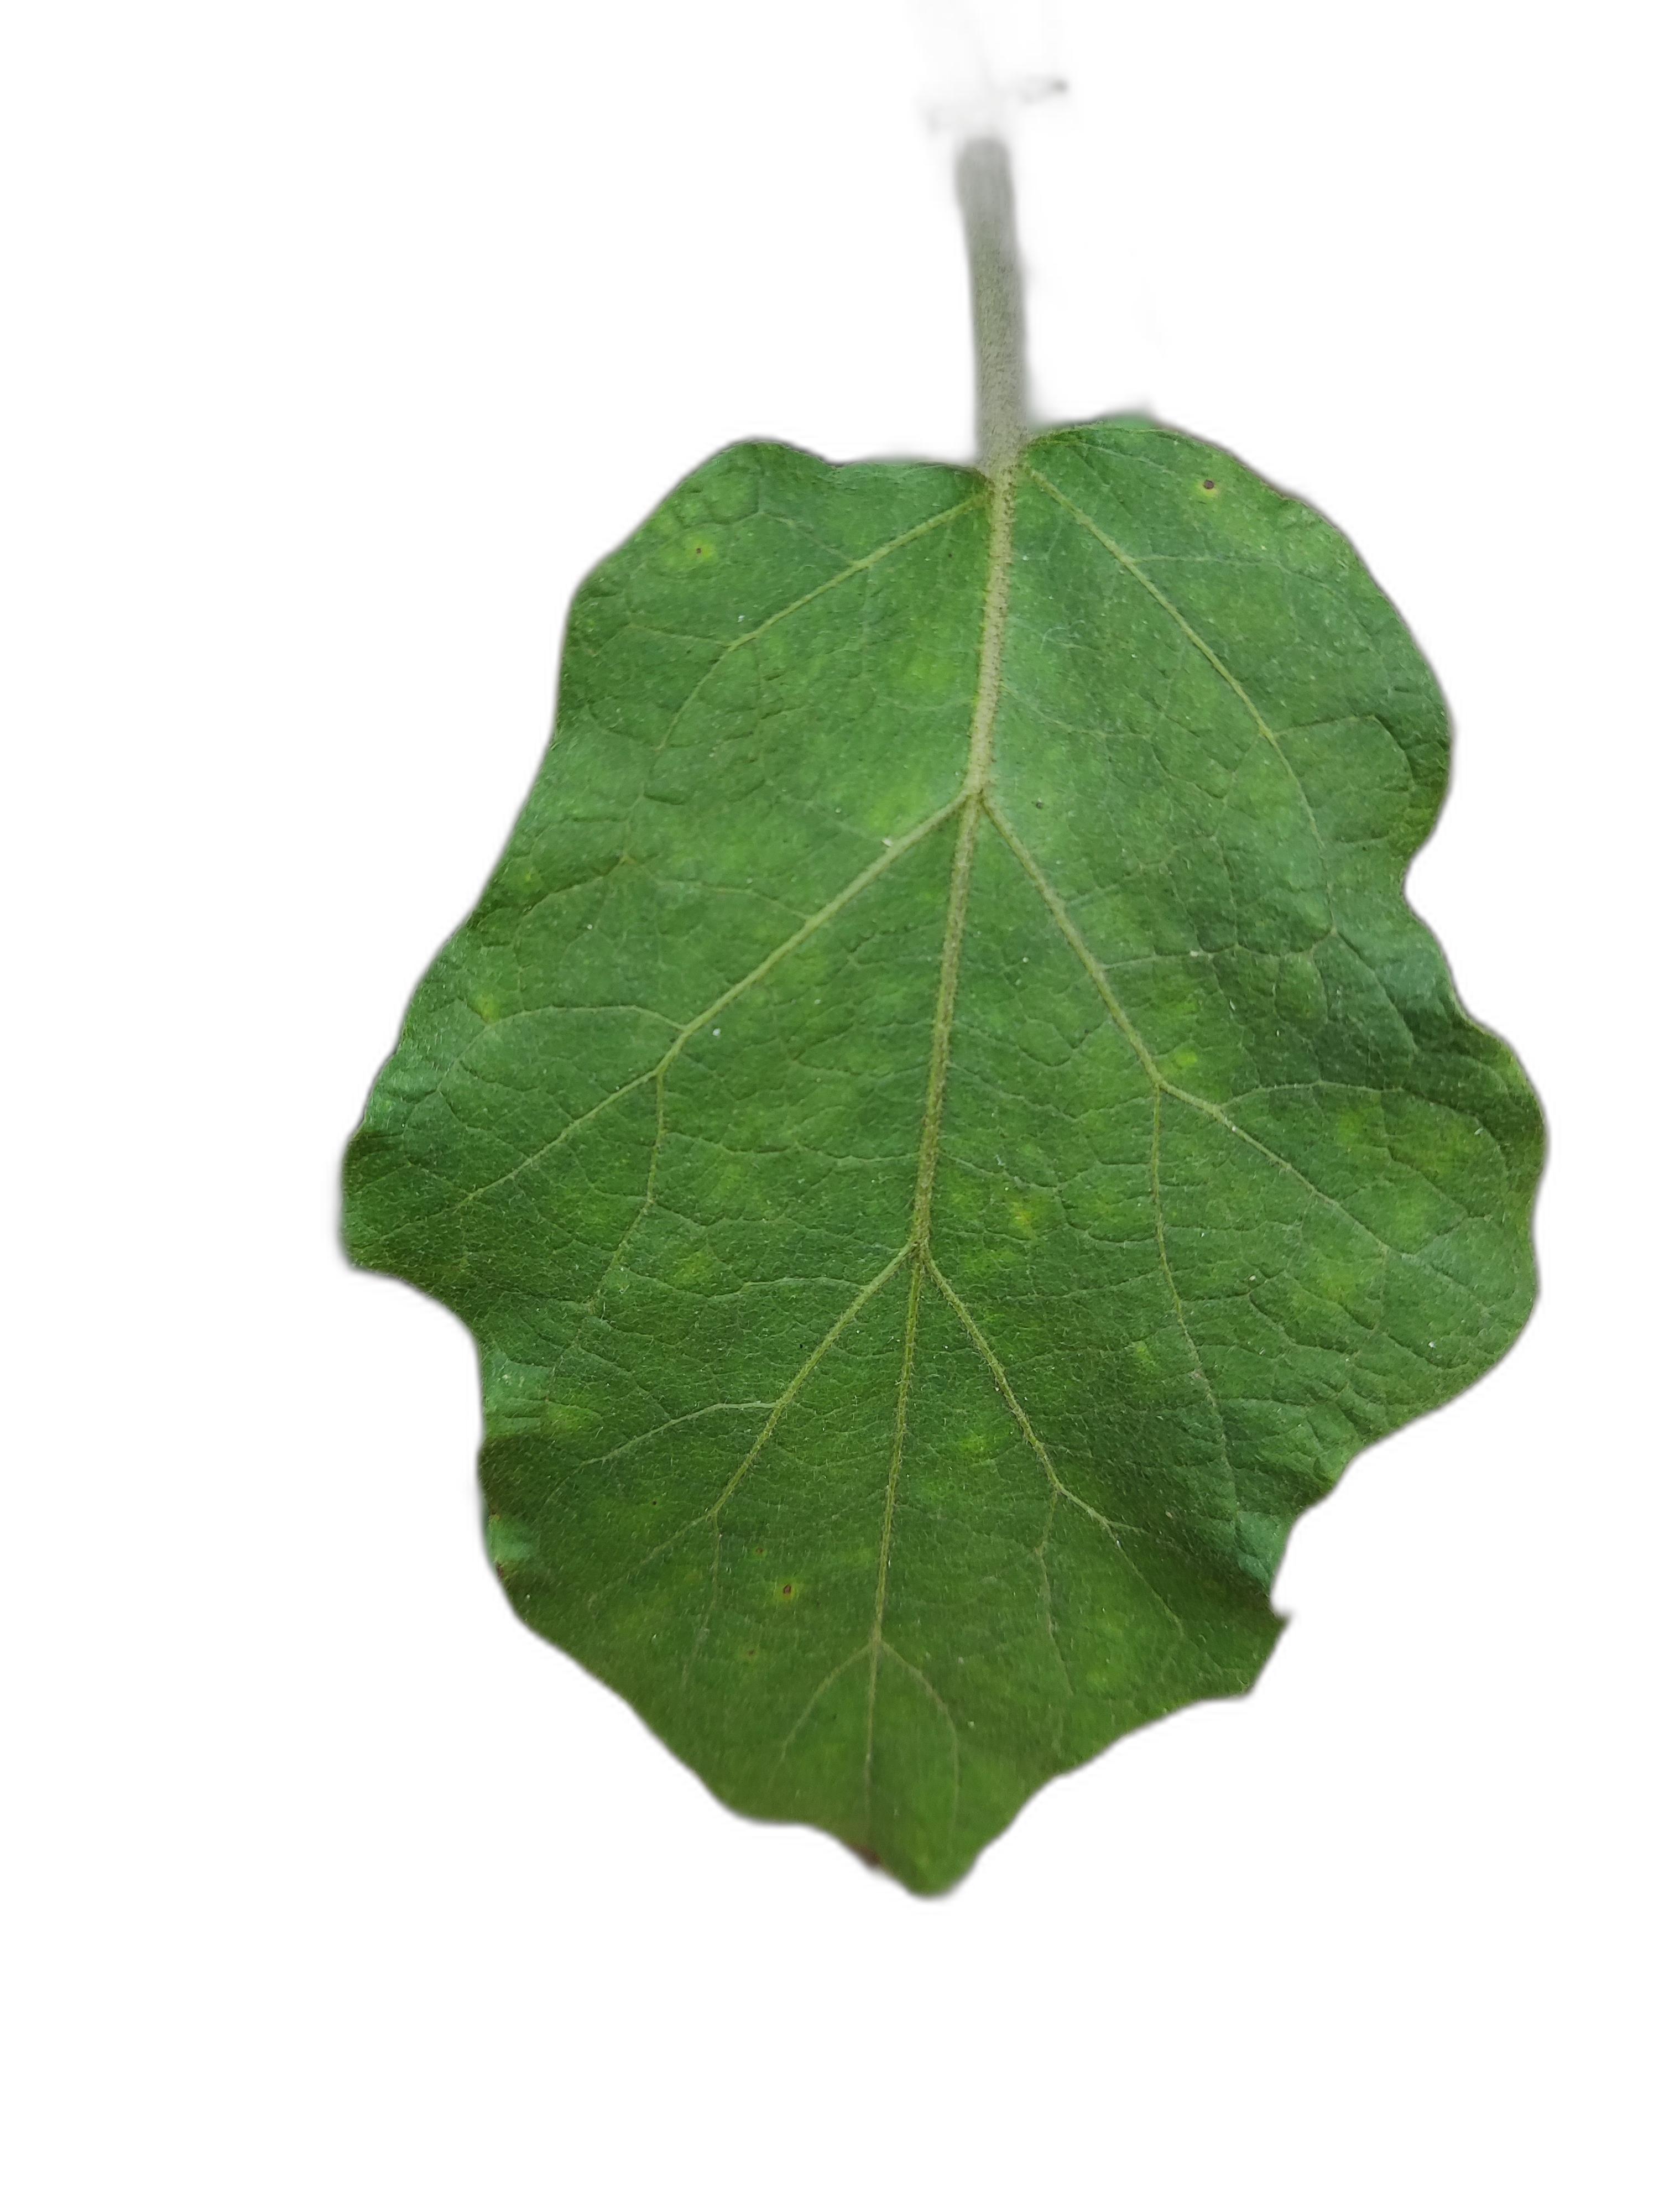
Label: Healthy Leaf